GE U26C

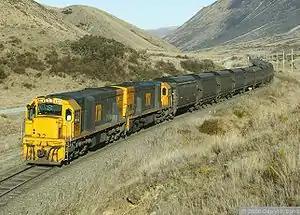
Two DX class U26Cs in New Zealand with a coal train

The GE U26C diesel locomotive model was introduced by GE Transportation Systems in 1971. All examples of this model are six axle units, and have the wheel arrangement C-C (AAR classification) or Co'Co' (UIC classification).